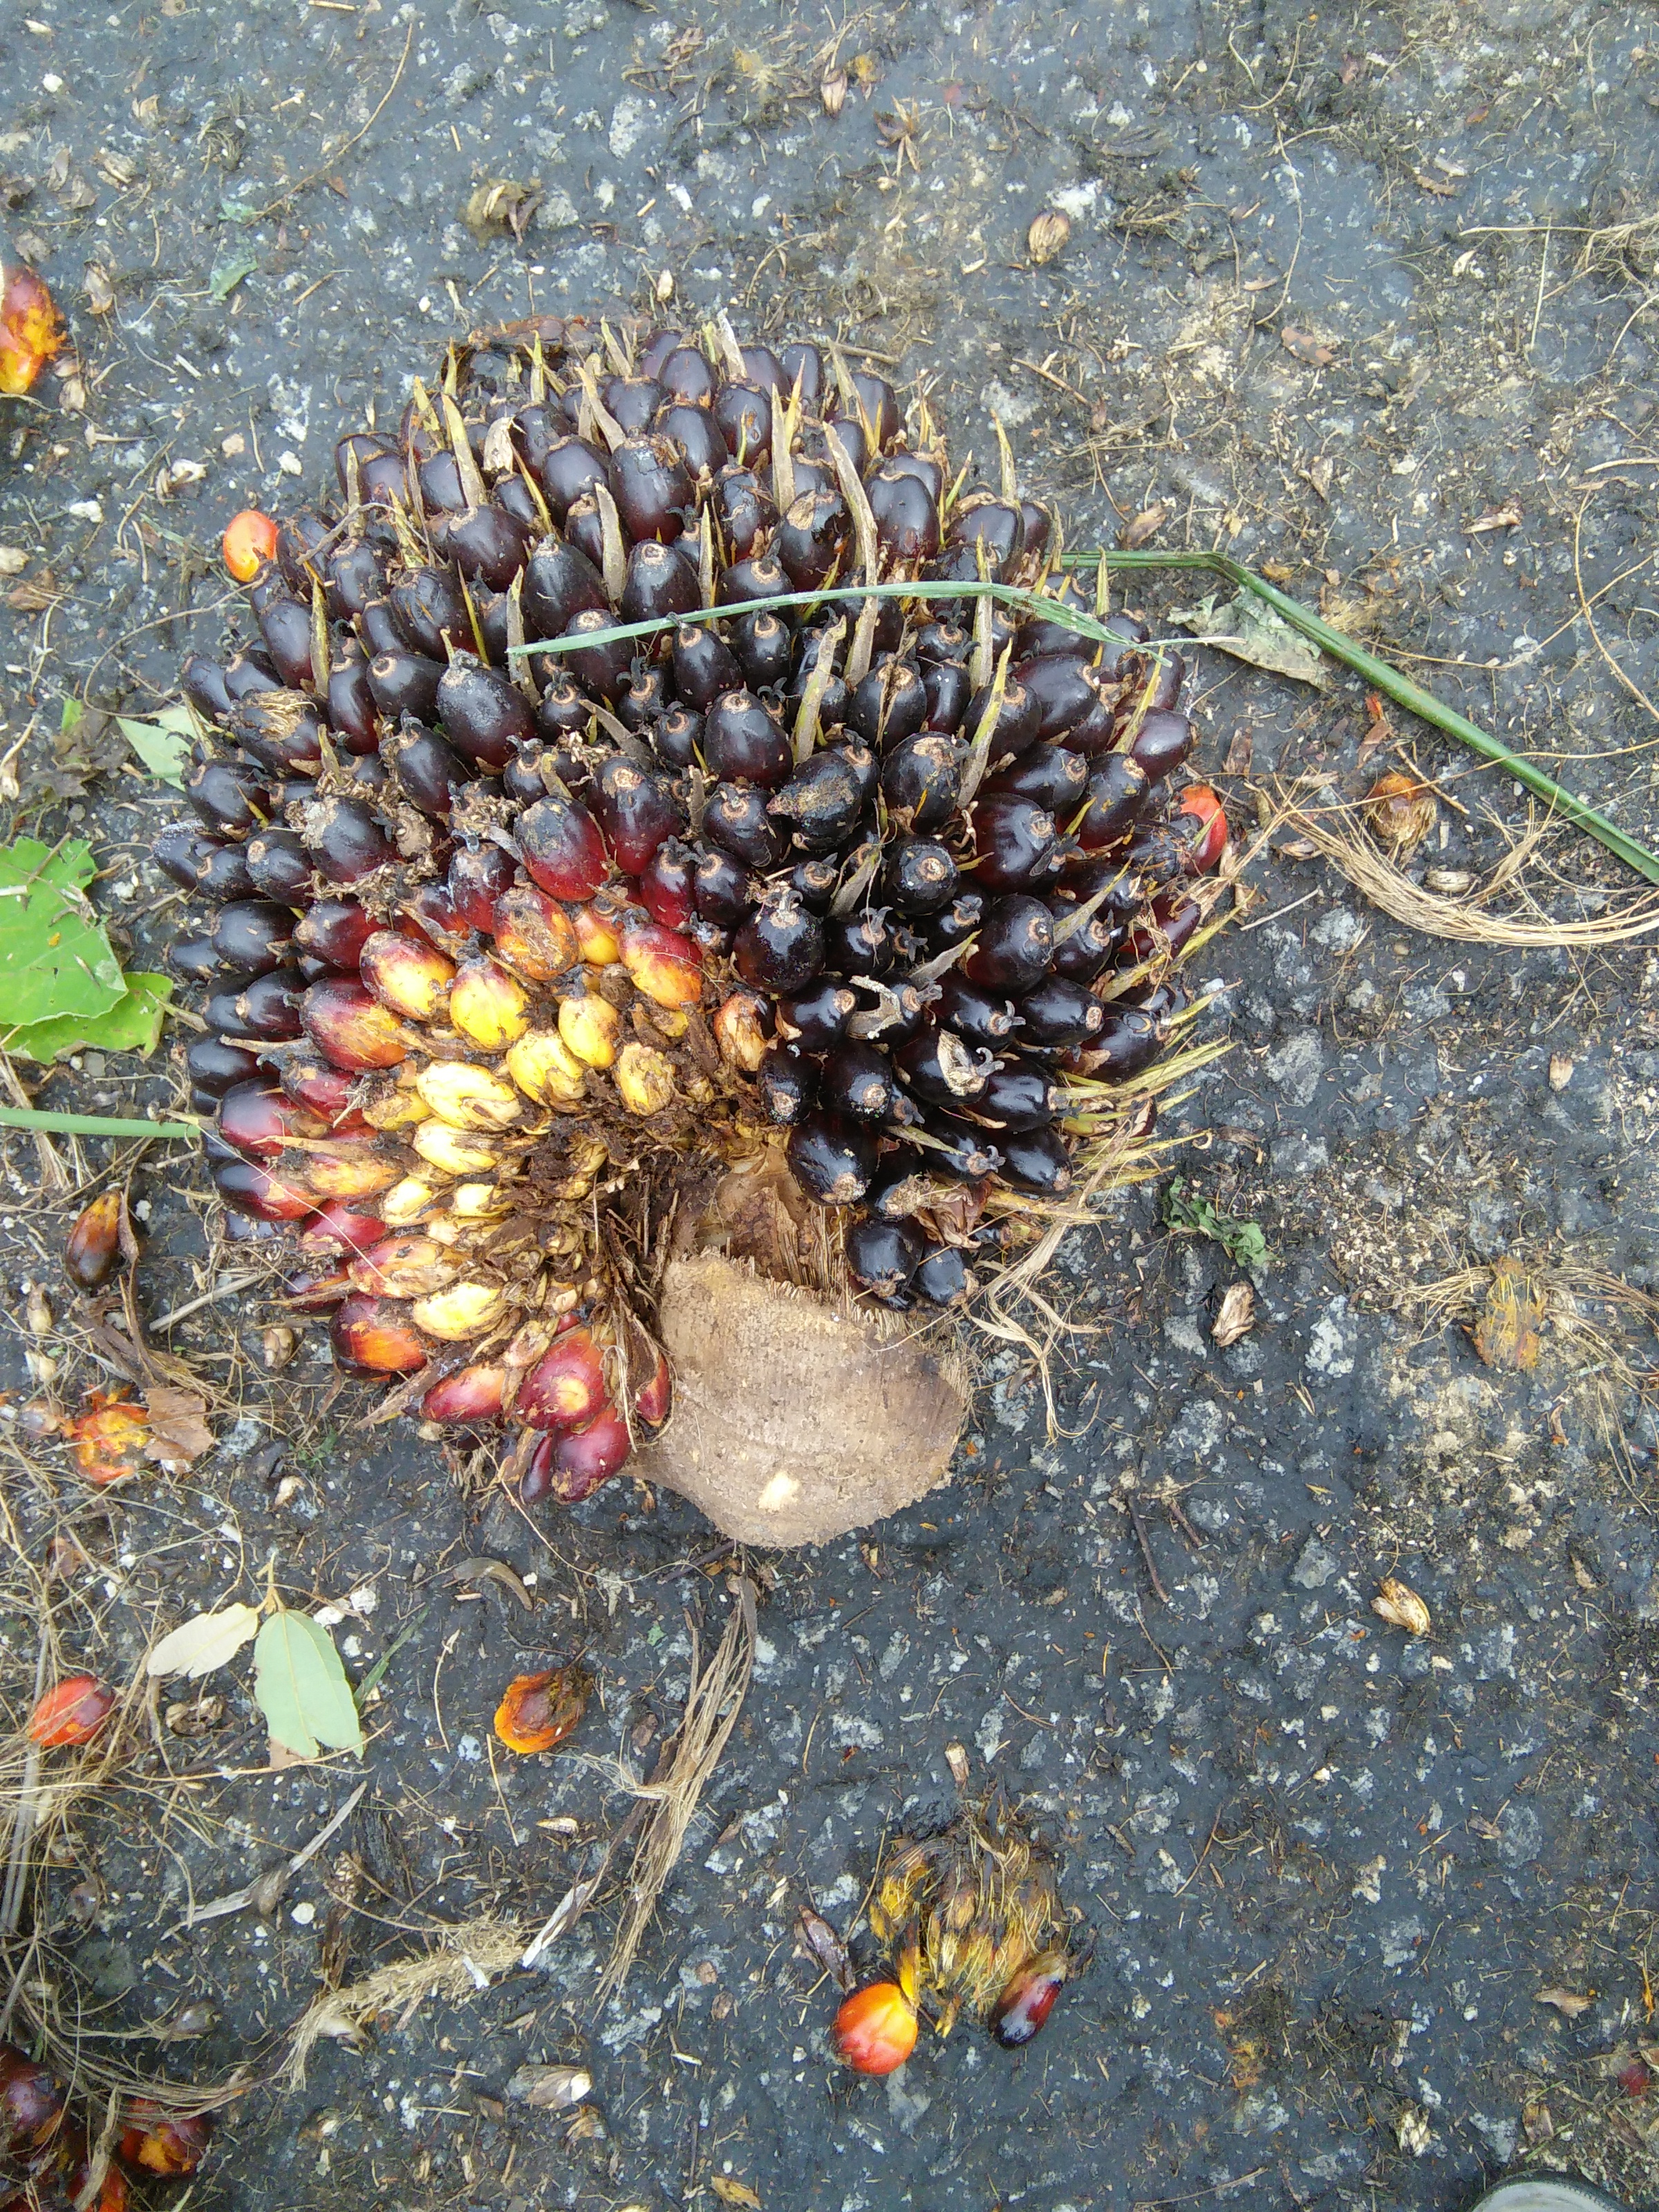
Ripeness: Unripe